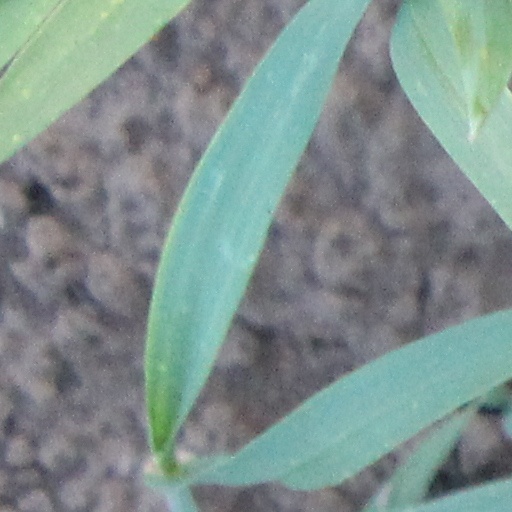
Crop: wheat